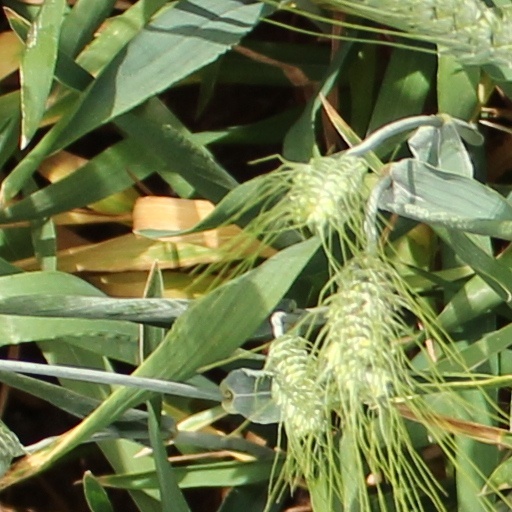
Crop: wheat